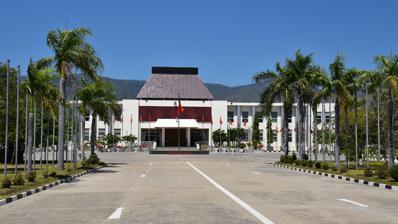
Building: Nicolau Lobato Presidential Palace
Country: East Timor
Year built: 2009
Official workplace of the President of East Timor Nicolau Lobato Presidential Palace Palácio Presidencial Nicolau Lobato ( Portuguese ) Palásiu Prezidensiál Nicolau Lobato ( Tetum ) The palace in 2023 General information Type Presidential palace Architectural style Modernist Address Avenida Presidente Nicolau Lobato [ de ] , Bairro Pite [ de ] Town or city Dili Country East Timor Coordinates 8°33′19″S 125°33′47″E / 8.55535°S 125.56307°E / -8.55535; 125.56307 Current tenants José Ramos-Horta Construction started 2 July 2007 ( 2007-07-02 ) Completed April 2009 Inaugurated 27 August 2009 Client President of East Timor Owner Government of East Timor Website President of the Republic Logo The Nicolau Lobato Presidential Palace ( Portuguese : Palácio Presidencial Nicolau Lobato , Tetum : Palásiu Prezidensiál Nicolau Lobato ) is the official workplace of the President of the Democratic Republic of Timor-Leste . It is located in Avenida Presidente Nicolau Lobato [ de ] , Bairro Pite [ de ] , a suco of Dili , the capital city of East Timor , and has been the workplace of the President since 2009. History When East Timor resumed independence in May 2002, the new President , Xanana Gusmão , considered that he needed to have a presidential office discrete from the one occupied by the Constitutional Government , then headed by Prime Minister Mari Alkatiri . Gusmão therefore set up a separate presidential office in a burned-out building, which he named the Palácio das Cinzas ( transl. Palace of Ashes ). However, the President did not also intend that this makeshift and unconventional office arrangement would be permanent. By 2003, plans had already been drawn up for a more comfortable palace, and the Chinese government had offered to help fund its construction. The present day Avenida Presidente Nicolau Lobato [ de ] in February 2000, with Kampung Alor in the foreground. The presidential palace now stands in Bairro Pite [ de ] on the site of the heliport The foundation-laying ceremony for the new palace was held on 2 July 2007. At that time, its intended name was "Palace of Hope" (Portuguese: Palácio da Esperança ); the then Chinese ambassador to East Timor , Su Jian, said that the name marked the youngest country embracing challenges and marching towards a bright future. During the twilight years of the Portuguese colonial era , the location where the palace now stands was the site of Dili's first airport, which was later transformed into a heliport . As of July 2007, the site was still being used as a helicopter base, by the Australian-led Operation Astute stabilisation force. Construction of the palace began after the Australians moved out. In April 2009, the building work on the palace was completed. The construction cost, funded with Chinese aid, was $6 million. The palace was inaugurated on 27 August 2009. Three days later, on 30 August 2009, the then President of East Timor, José Ramos-Horta , announced that it had been named Nicolau Lobato Presidential Palace. Since its inauguration, the palace and the grounds surrounding it have been affected by flooding on several occasions, including in March 2020 and April 2021. In April 2015, a Portuguese architectural firm, Gonçalo Lencastre Arquitectos, announced a project intended to "endow the Presidency of the Republic of Timor-Leste with a physical space with the necessary dignity and functionality", by upgrading and expanding existing structures, including the palace complex. The firm had won a worldwide competition for the project, which encompassed works valued at more than € 20 million. The project included a new Presidential Residence and Museum of the Presidency, as well as a military barracks, a Military House and other buildings. One of the architects involved in the project, Cristina Picoto, explained that the buildings would all be 1 metre (3 ft 3 in) off the ground to avoid flooding, and were not intended to be "monumental in scale". Speaking at the project's announcement, the then Chief of Staff of the President, Fidélis Magalhães , said that its execution would be phased, with a multi-annual plan of 10 or 20 years, depending on budgetary capacity. Description The palace in 2014, with its roof still in its original blue colour The palace and its grounds are located in Avenida Presidente Nicolau Lobato [ de ] , in the suco of Bairro Pite [ de ] , west of Dili 's city centre. The grounds are approximately 9 ha (22 acres) in area. The name of both the palace and the Avenida honours Nicolau Lobato , former leader of the Fretilin political party and the armed resistance to the Indonesian occupation of East Timor ; the announcement of the name was made on the tenth anniversary of the referendum at which the people of East Timor had voted for independence from Indonesia . The palace is two storeys high, and is in the shape of a letter U. Its design is a combination of Timorese vernacular architecture and modern styles. Its main entrance is decorated in a traditional pattern, and the roof directly above it is shaped like that of an Uma Lulik [ de ] , the traditional animist reliquary house found in the villages of East Timor. At the rear of the palace are gardens. The palace serves as the official workplace of the President. However, it is not also an official residence . At the time it was being built, East Timor could not afford to provide its President or Prime Minister with such a residence, and they both lived in their own homes. Additionally, Ramos-Horta had announced an unwillingness to move into the Palácio de Lahane , the former official residence of the Governor of Portuguese Timor , which had recently been refurbished. In the entrance hall of the palace is an exhibition, 'Lost World' (Portuguese: O Mondo Perdido ), prepared by the Science Centre of Monash University , Australia, with support from ConocoPhillips and the Australian Defence Force . The exhibition focuses on East Timor's very ancient past, and includes various models and relics. Its star attraction is a skeleton of a Tarbosaurus bataar , which was excavated in Mongolia and included in the exhibition at Ramos-Horta's request. The exhibition was previously displayed at the Municipal Market of Dili until that building was converted into a convention centre , and is expected to remain at the palace until the completion of the proposed National Museum of East Timor. References